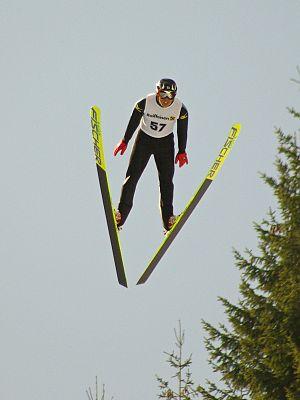
Le Grand Prix d'été de combiné nordique 2015 est la dix-huitième édition de la compétition estivale de combiné nordique. Elle s'est déroulée du 29 août au 5 septembre, en cinq épreuves disputées sur trois sites différents.